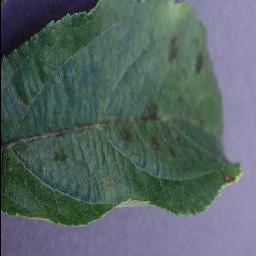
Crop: apple
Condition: scab